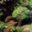
Label: turtle